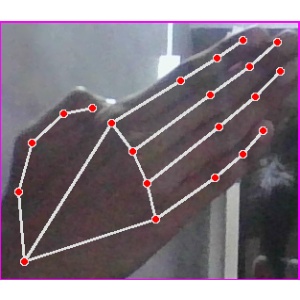
अक्षर: घ